Ilmari Juutilainen

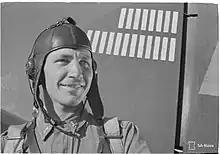
Ilmari Juutilainen 26 June 1942 during the Continuation War.

Juutilainen flew Fokker D.XXI, Brewster Buffalo, and Messerschmitt Bf 109 fighters. He finished the war without a single hit to his plane from enemy fighter airplanes (once he was forced to land after a friendly anti-aircraft gun fired at his Bf 109). Juutilainen never lost a wingman in combat. He also scored the first radar-assisted victory in the Finnish Air Force on 24 March 1943, when he was guided to a Soviet Pe-2 by a German radar operator, who was testing out the freshly delivered radar sets, that officially became operational 3 days later.